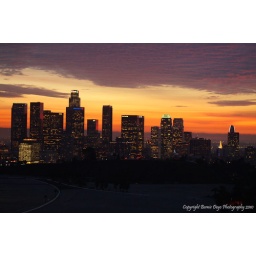
Sky Scrapers against an orange and pink California sky.